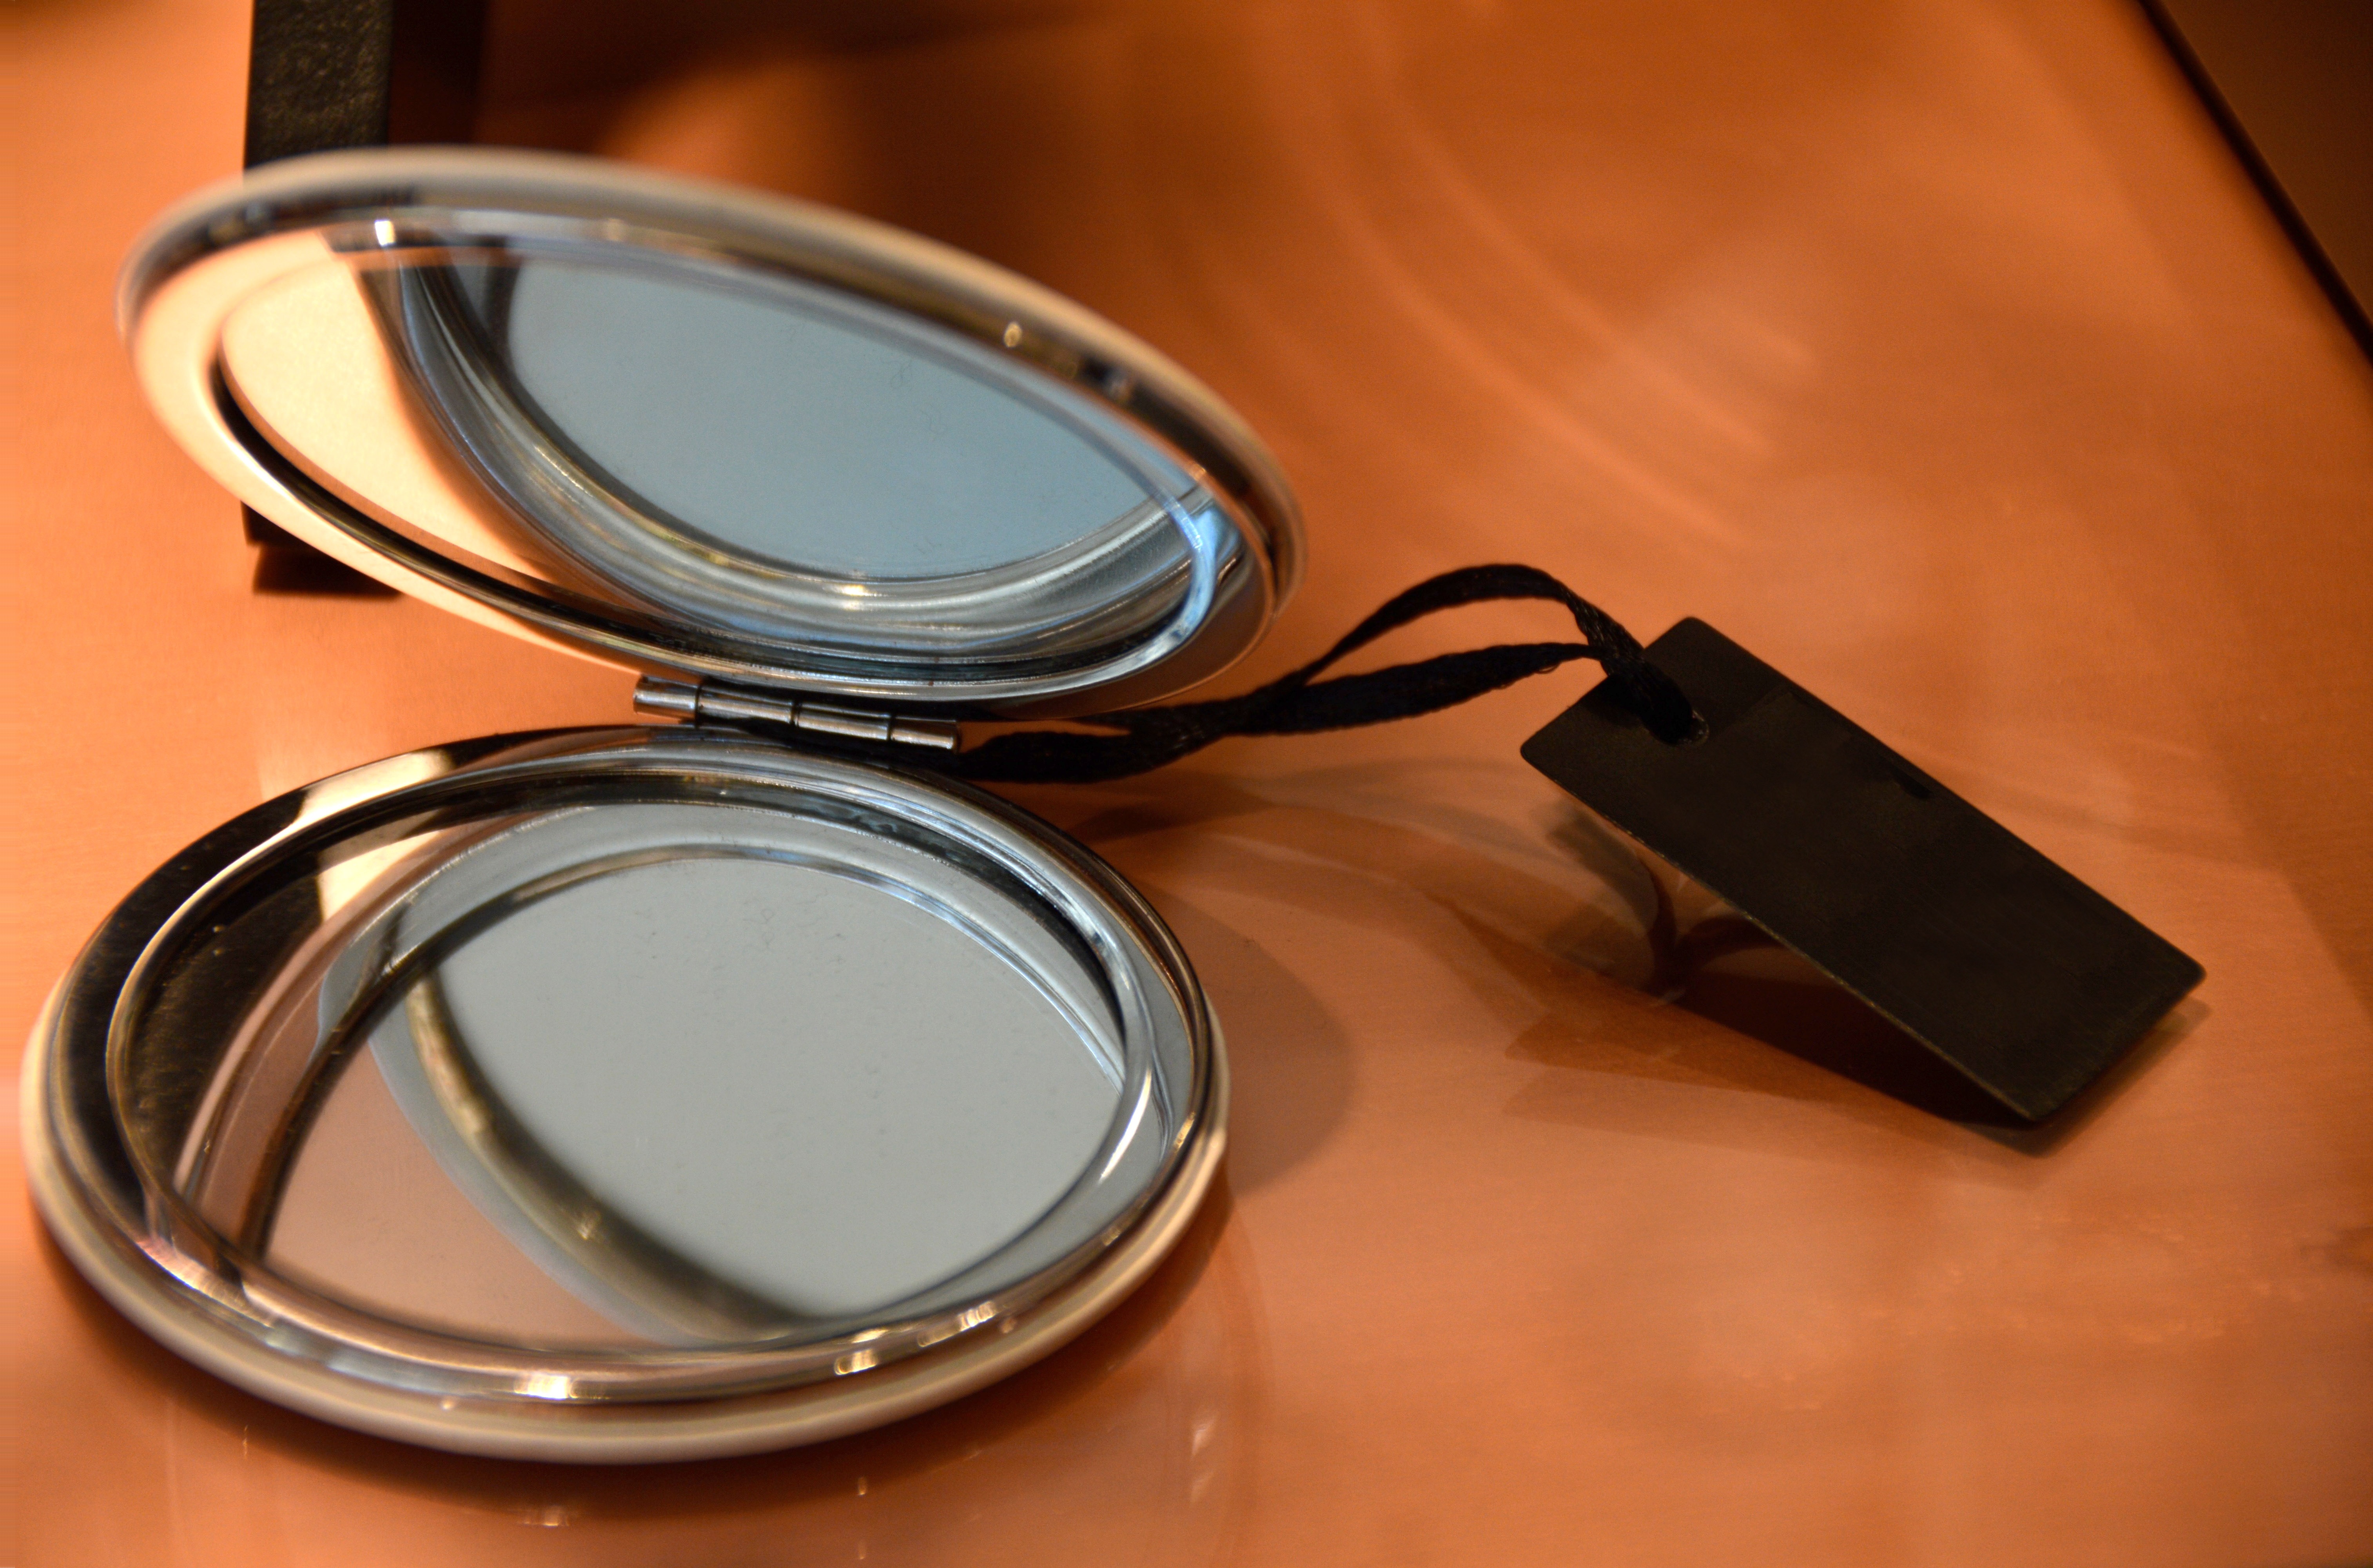
hand, reflection, color, circle, make up, human body, eye, glasses, mirror, beauty, organ, cosmetics, silvery, vision care